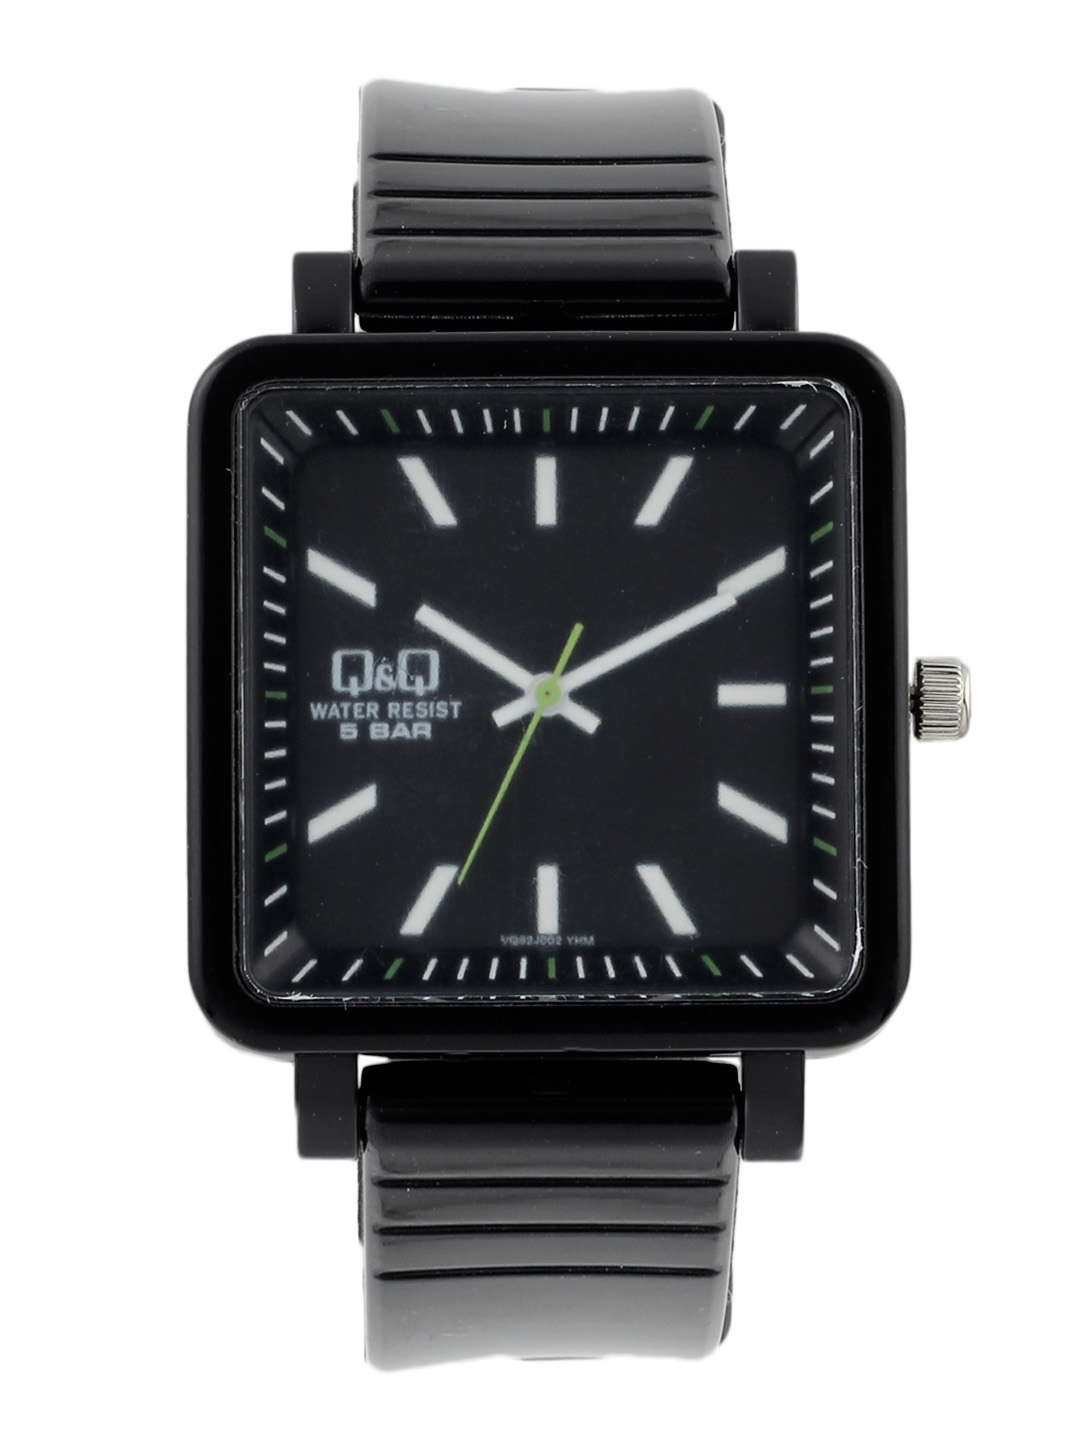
Q&Q Men Black Analog Watch
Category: Accessories / Watches / Watches
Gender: Men
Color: Black
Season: Winter 2016
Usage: Casual